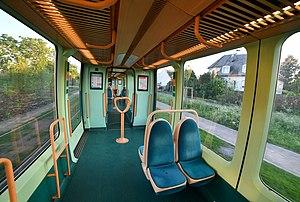
Ligne E strasbourg , intérieur du tram
Le réseau de tramway de Strasbourg dessert la capitale alsacienne et six communes de son agglomération, ainsi que la ville frontalière allemande de Kehl. Exploité par la Compagnie des transports strasbourgeois, il est considéré comme un exemple remarquable de la renaissance du tramway dans les années 1990. Avec les expériences réussies de Nantes, Grenoble et Paris, le réseau de tramway de Strasbourg constitue le quatrième plus ancien réseau de tramway remis en service en France après la Seconde Guerre mondiale. Il a ainsi contribué à la construction de nouveaux tramways dans d'autres agglomérations françaises, comme Montpellier, Lyon, Bordeaux ou Nice.